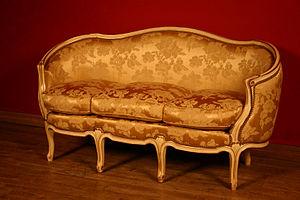
Canapé 'Ottoman' de style Louis XV, en gondole 155 cm, réplique d'un modèle ancien, réalisée par les Ateliers Allot Frères.
Un canapé, sofa, aussi appelé divan en Belgique et au Canada francophones, est un meuble confortable ayant plusieurs places et habituellement un dossier et un appuie-bras de chaque côté, se distinguant du divan sans dossier ni bras. Les canapés se trouvent généralement dans la salle de séjour. Ils peuvent être fabriqués avec différents textiles ou en cuir.